Silsden

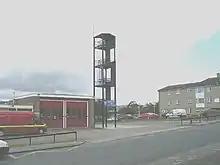
Silsden Fire Station

In 1911, there was a riot in Silsden when the police station was attacked. A very unpopular policeman had been too enthusiastic in his duties. Questions were raised in the House of Commons and it was reported in the national press. The policeman was removed from the town and no more trouble occurred.